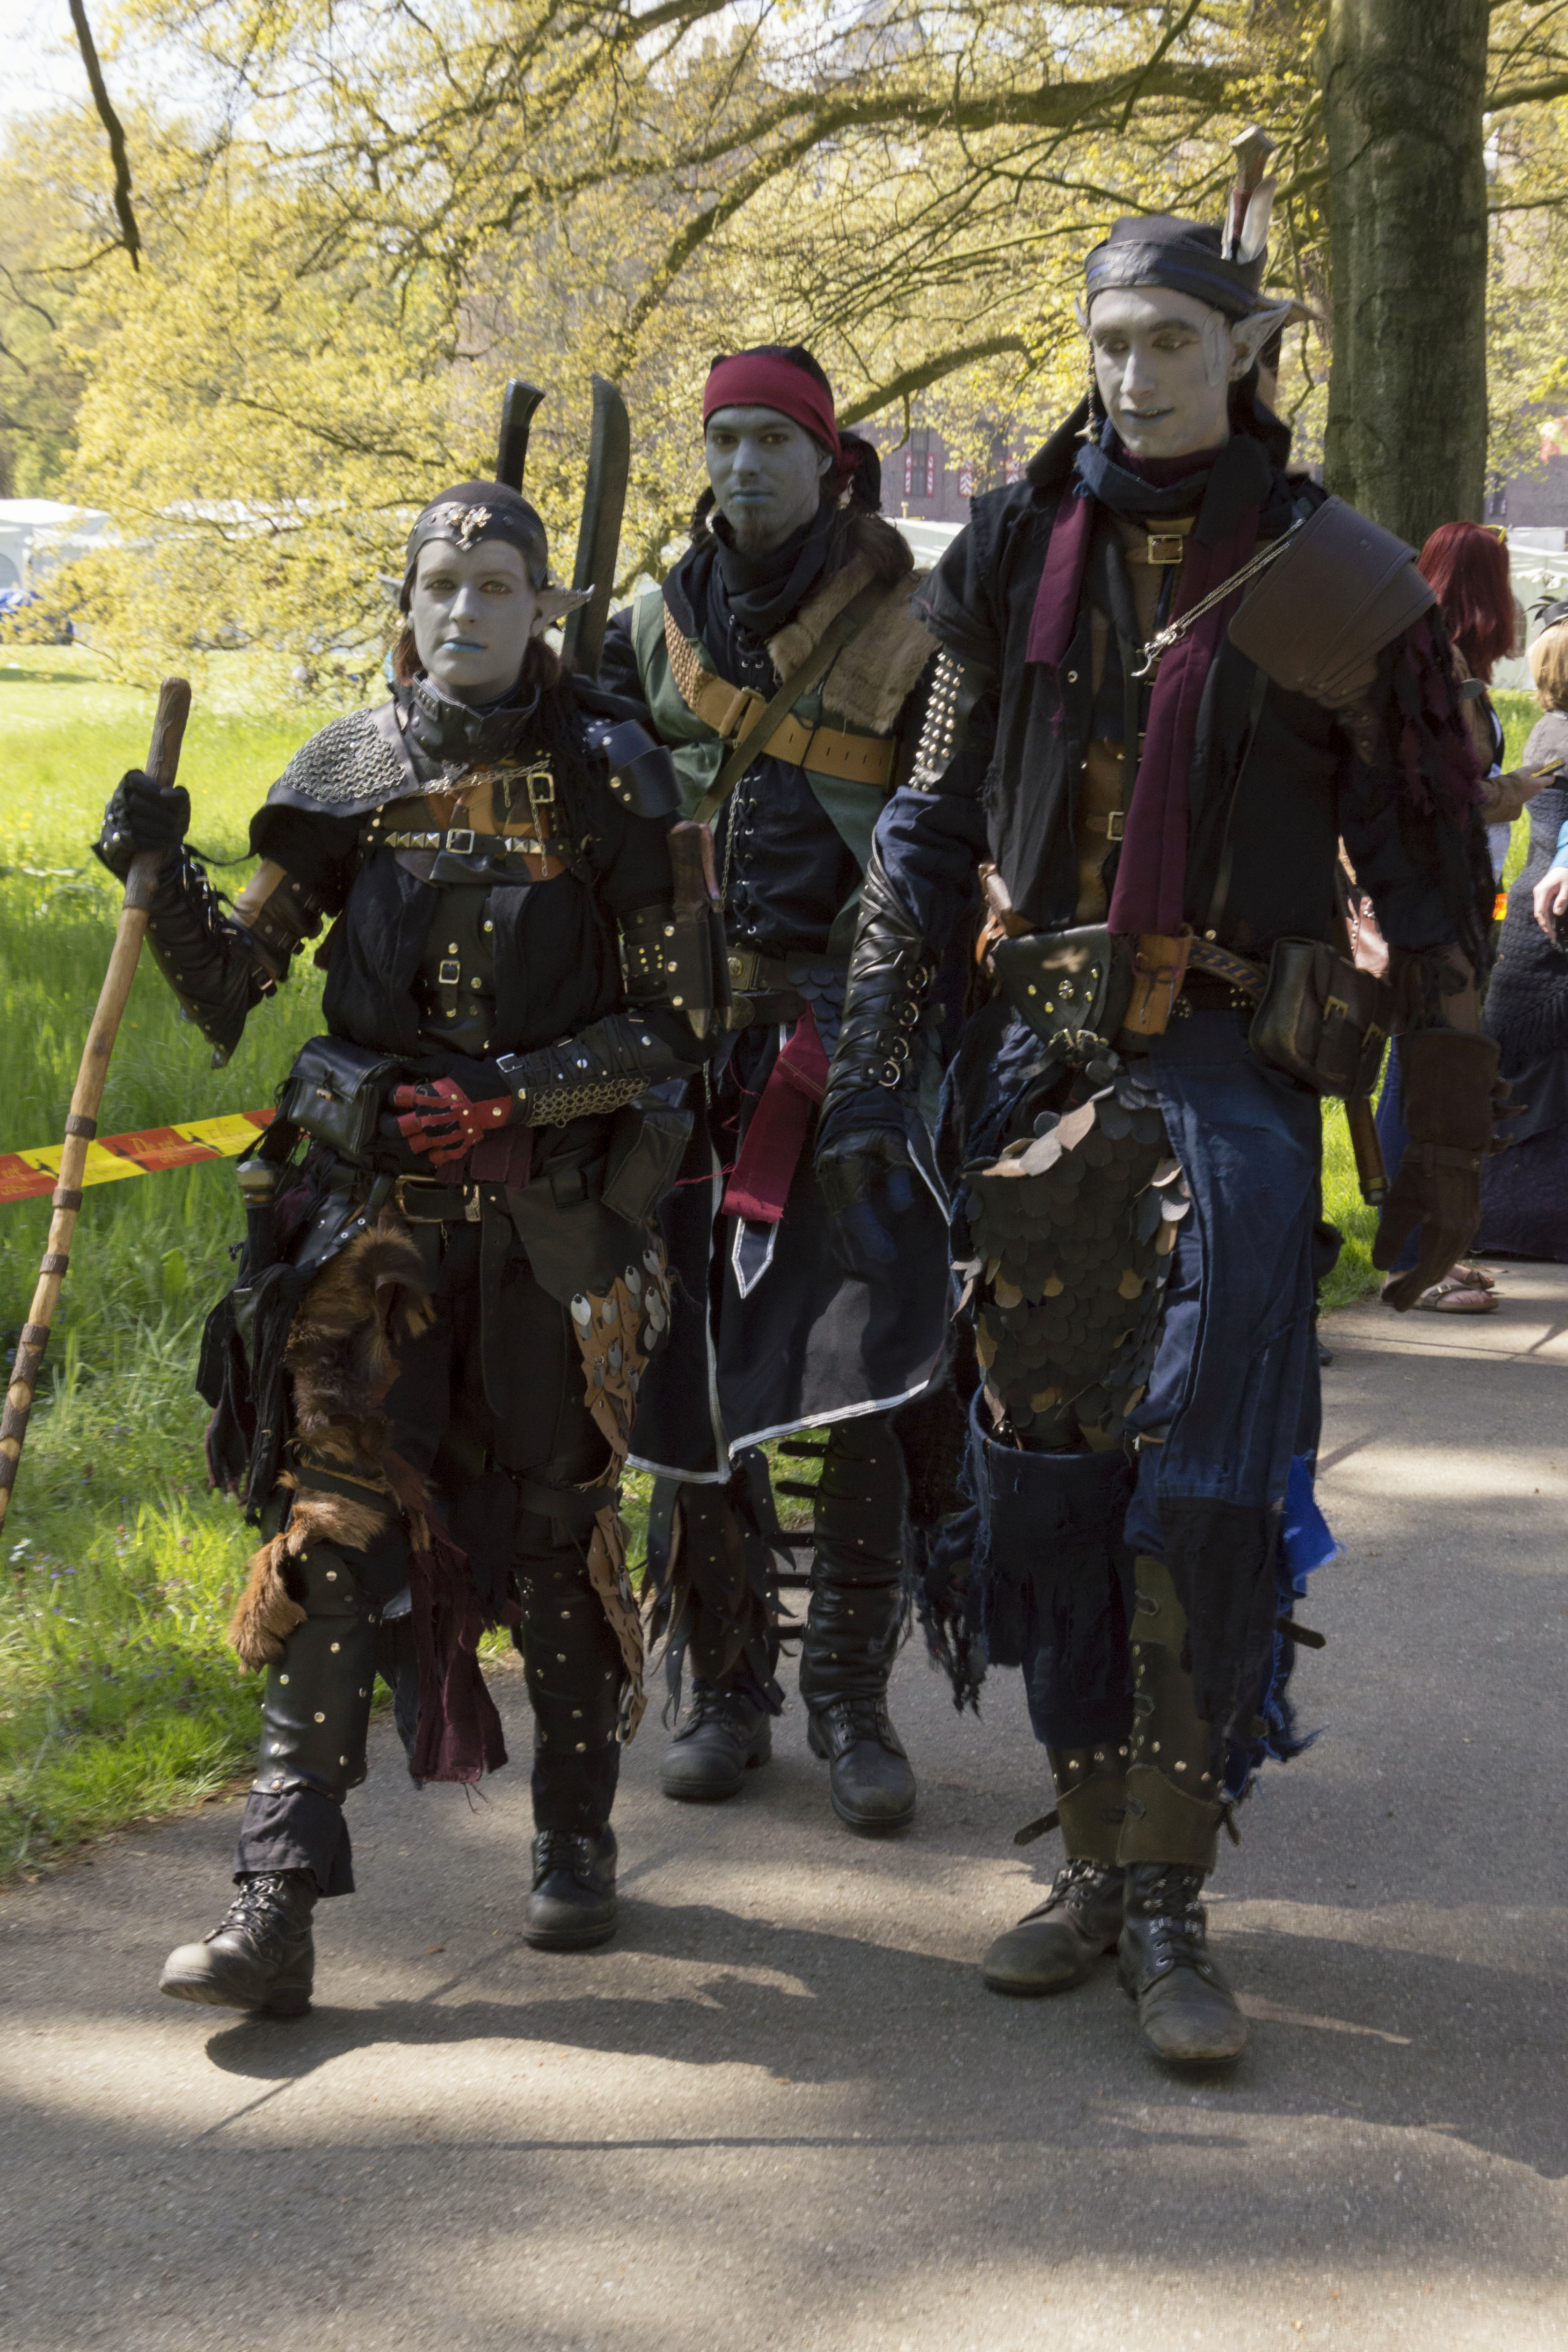
outdoor, person, people, photography, van, photo, soldier, army, nikon, clothing, cosplay, holland, festival, nederland, netherlands, de, fun, dutch, outdoorphotography, picture, photograph, fotos, foto, fotografie, pd, event, costume, kasteel, paulvandevelde, pdvandevelde, padagudaloma, dordrecht, nederlandinfotos, eventphotography, evenementenfotografie, pvdvfotografie, pdvandeveldedordrecht, nederlandsefotografie, dutchphotogaraphy, totallydutch, fotografienederland, hollandsefotografie, fotografieholland, velde, haarzuilens, dehaar, elfia, eff, kasteeldehaar, elffantasyfair, elfiahaarzuilens, elfia2014, eff2014, marching, troop, militia, military police